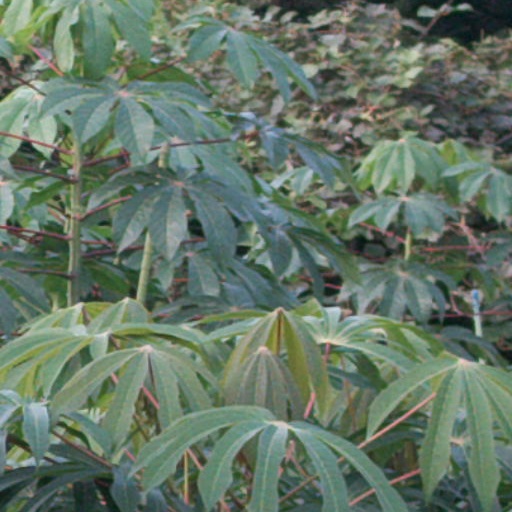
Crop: cassava